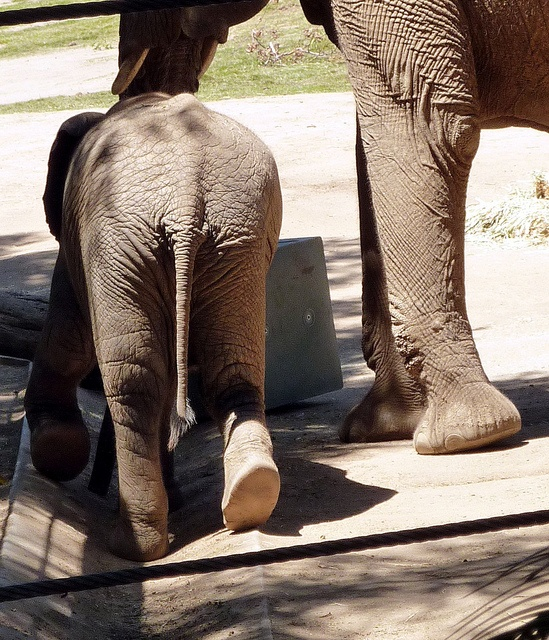
an image of a small elephant and a large one
A little baby elephant standing under the guard of its protective parent.
A baby elephant walking on ground next to an adult elephant.
a baby elephant walking by a bigger one in the shade
The young elephant is standing real close to the older elephant.